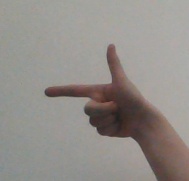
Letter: yaa